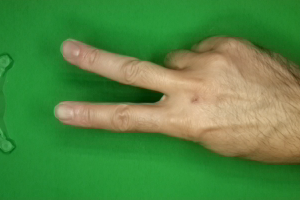
Label: scissors